Bank Hall Colliery

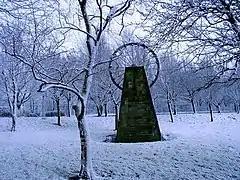
Monument in Bank Hall Park.

Bank Hall Colliery was a coal mine on the Burnley Coalfield in Burnley, Lancashire near the Leeds and Liverpool Canal. Sunk in the late 1860s, it was the town's largest and deepest pit and had a life of more than 100 years.